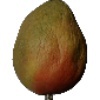
Label: Papaya 1